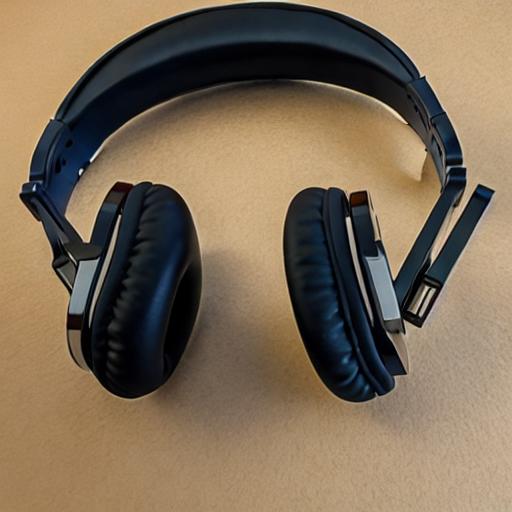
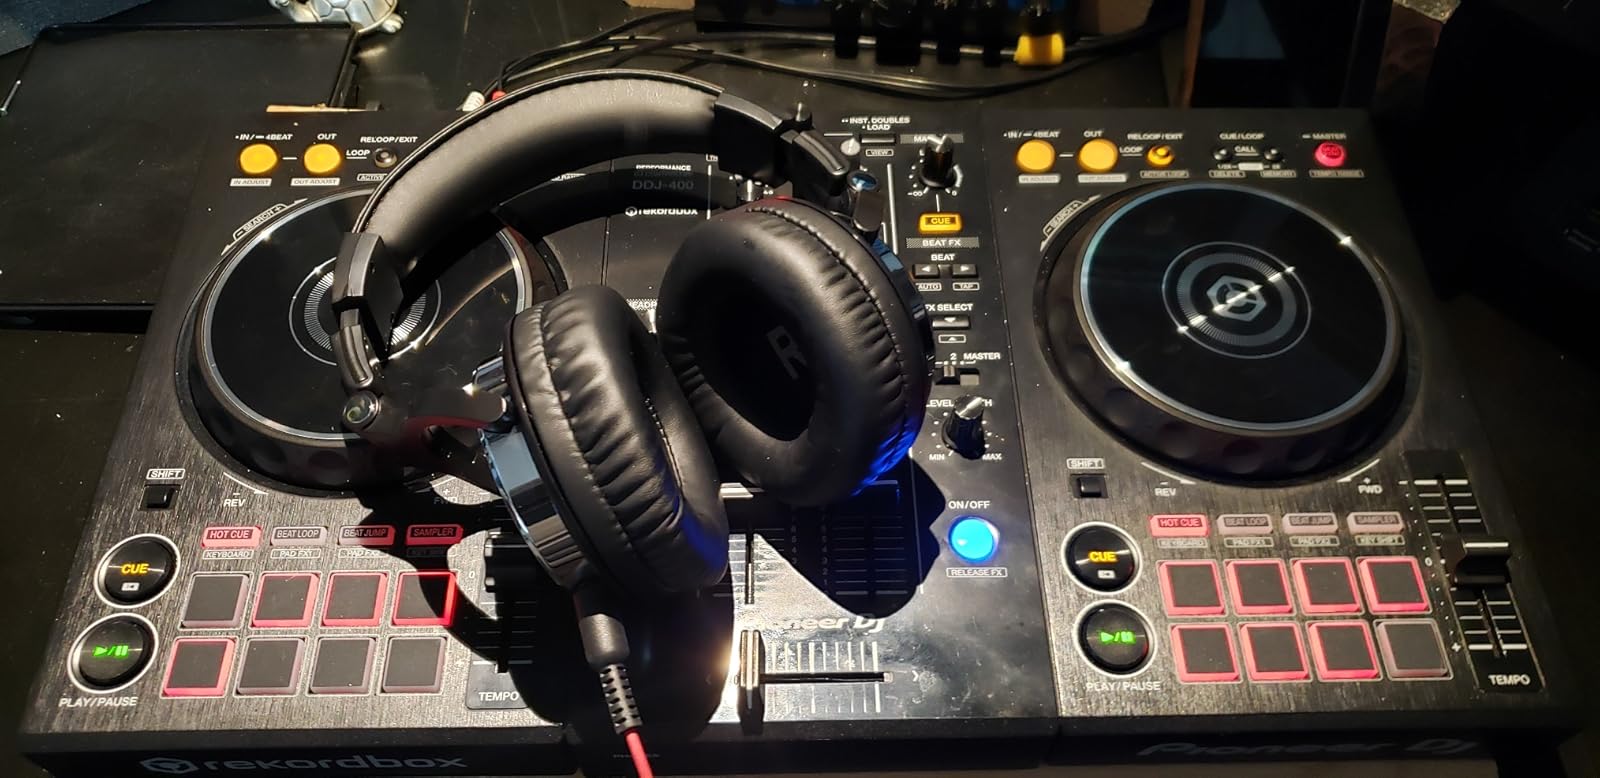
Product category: headphones
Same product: no